Jason Golden

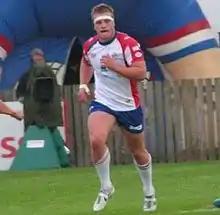

Jason Golden (born 6 November 1985), also known by the nicknames of "Fleecey", "Golds", "The Golden Child" and "Tackle machine", is an English former professional rugby league footballer.